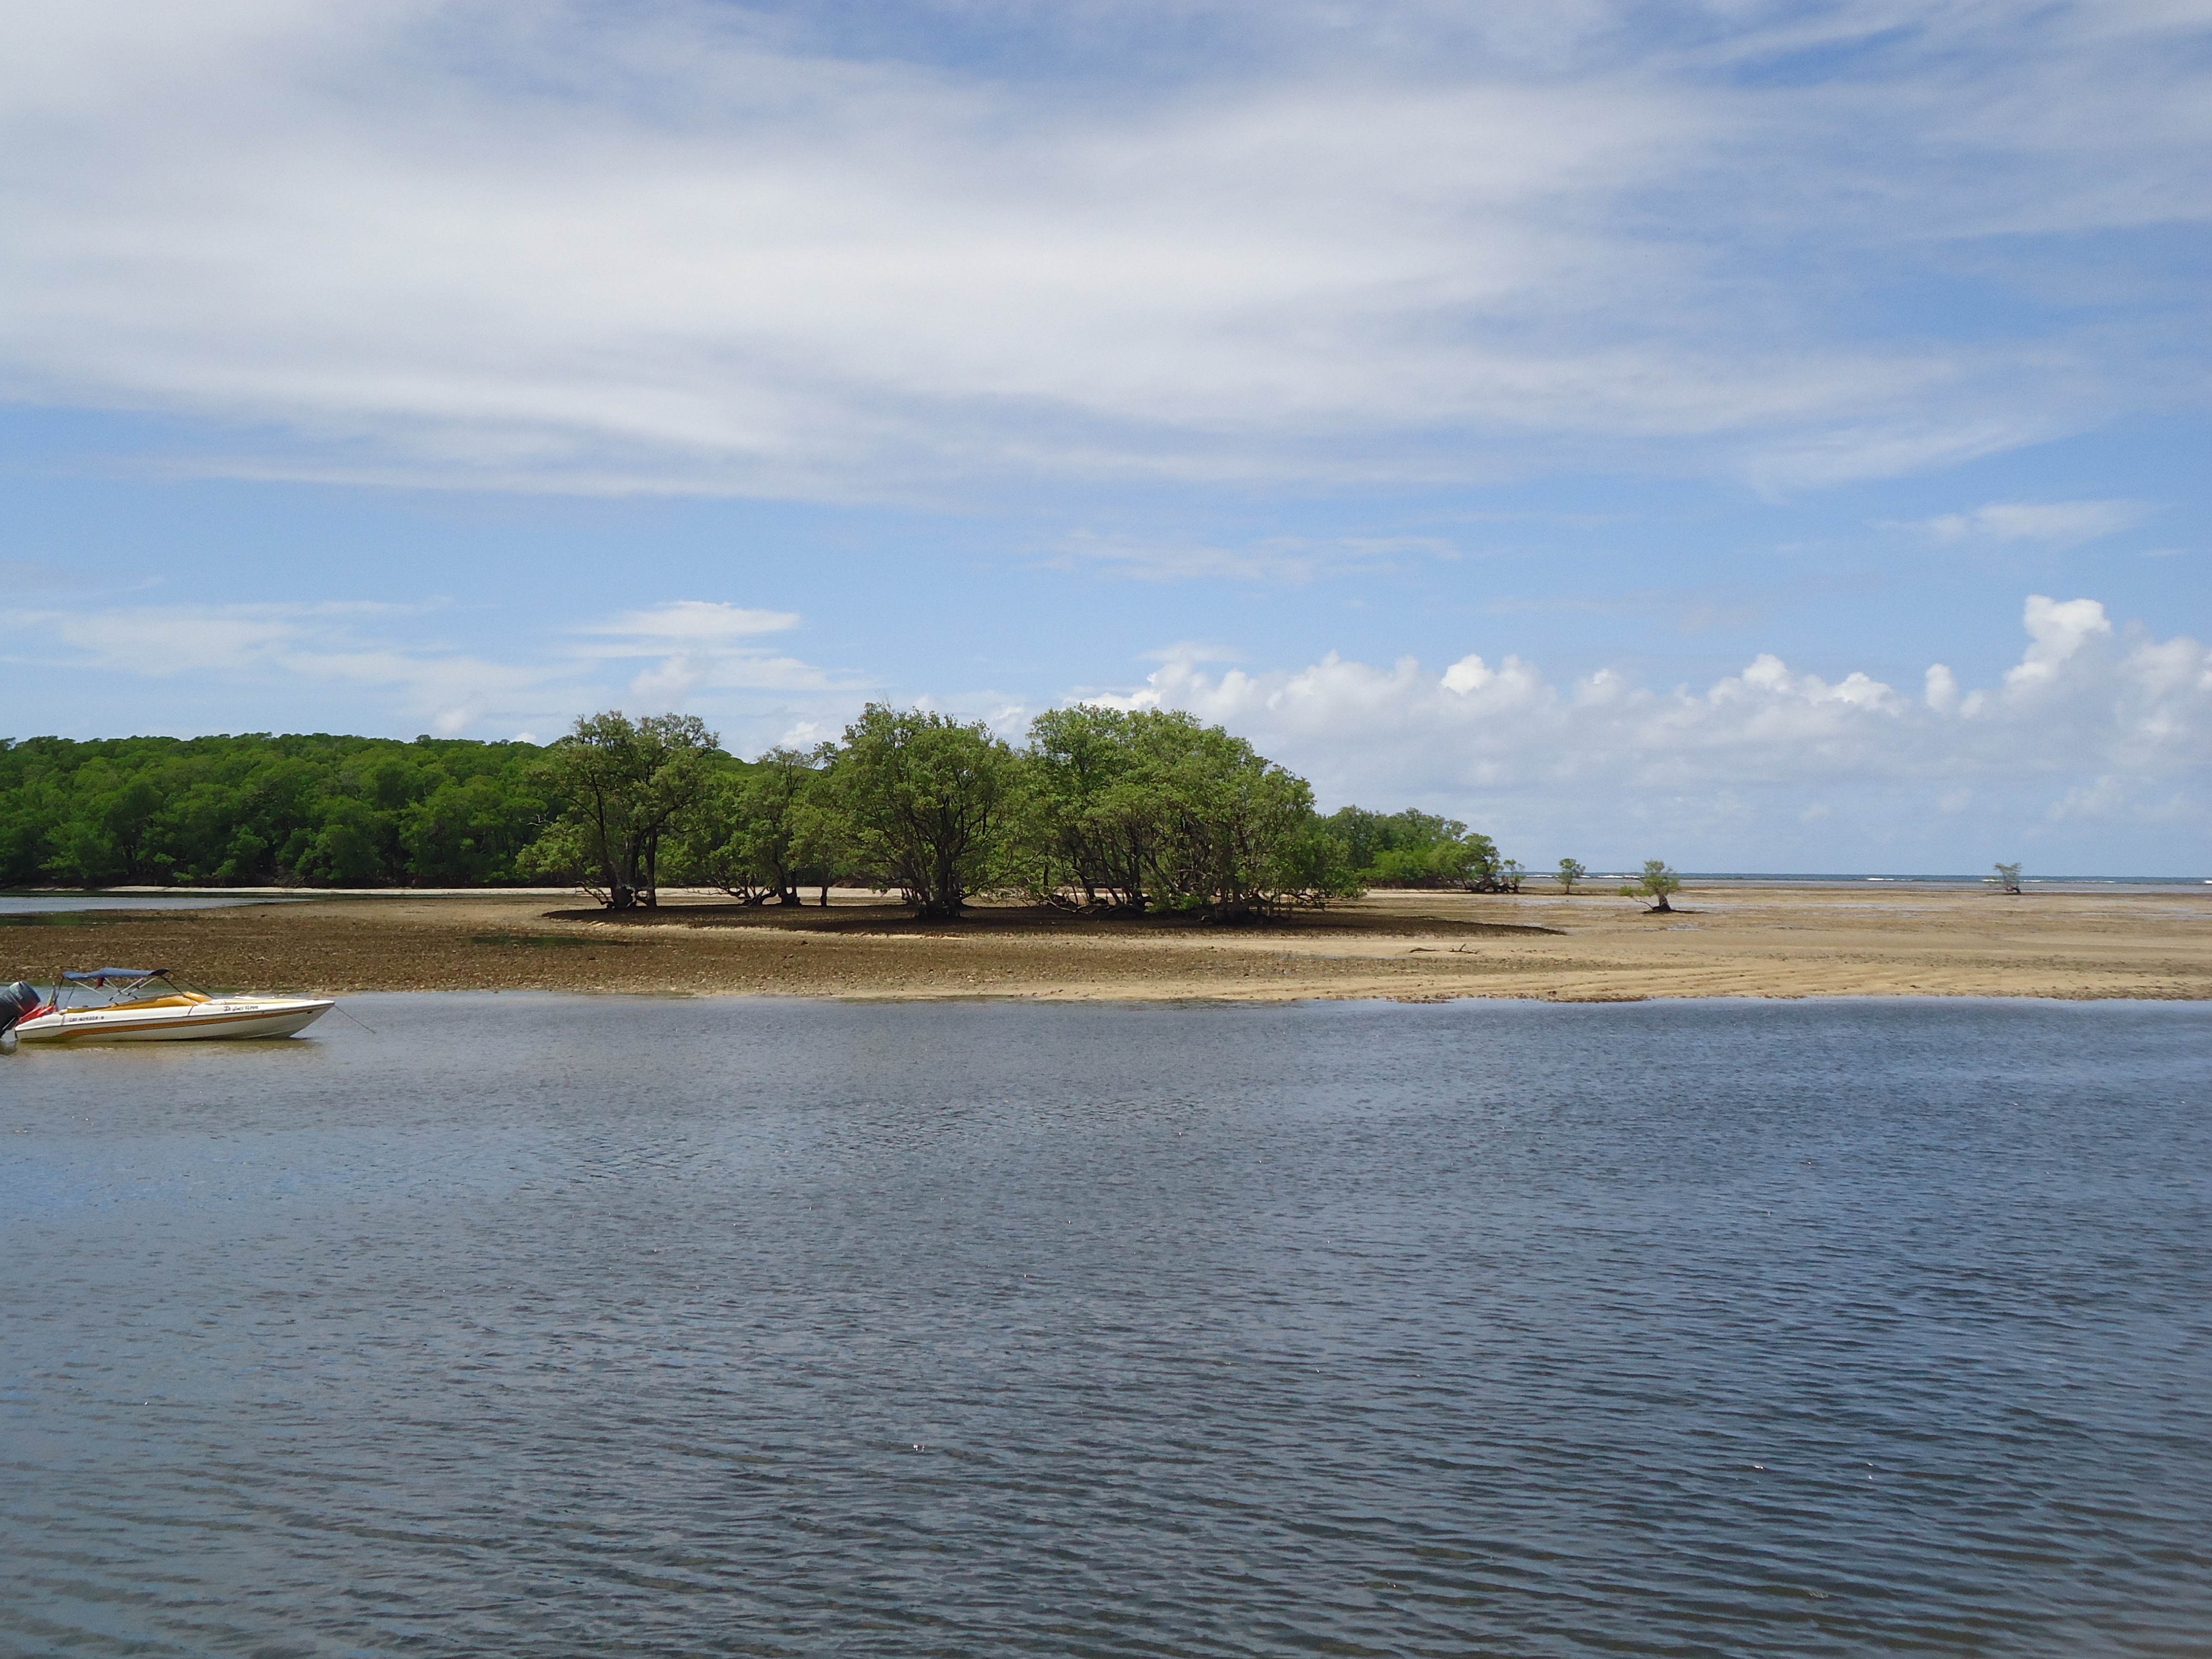
beach, sea, coast, water, marsh, shore, lake, river, vehicle, bay, reservoir, waterway, body of water, boating, wetland, mar, bahia, channel, estuary, boipeba